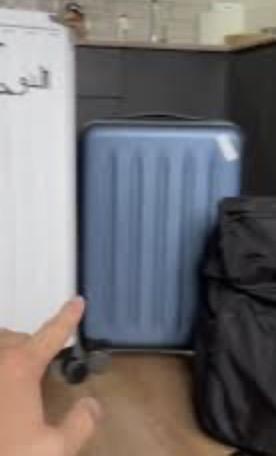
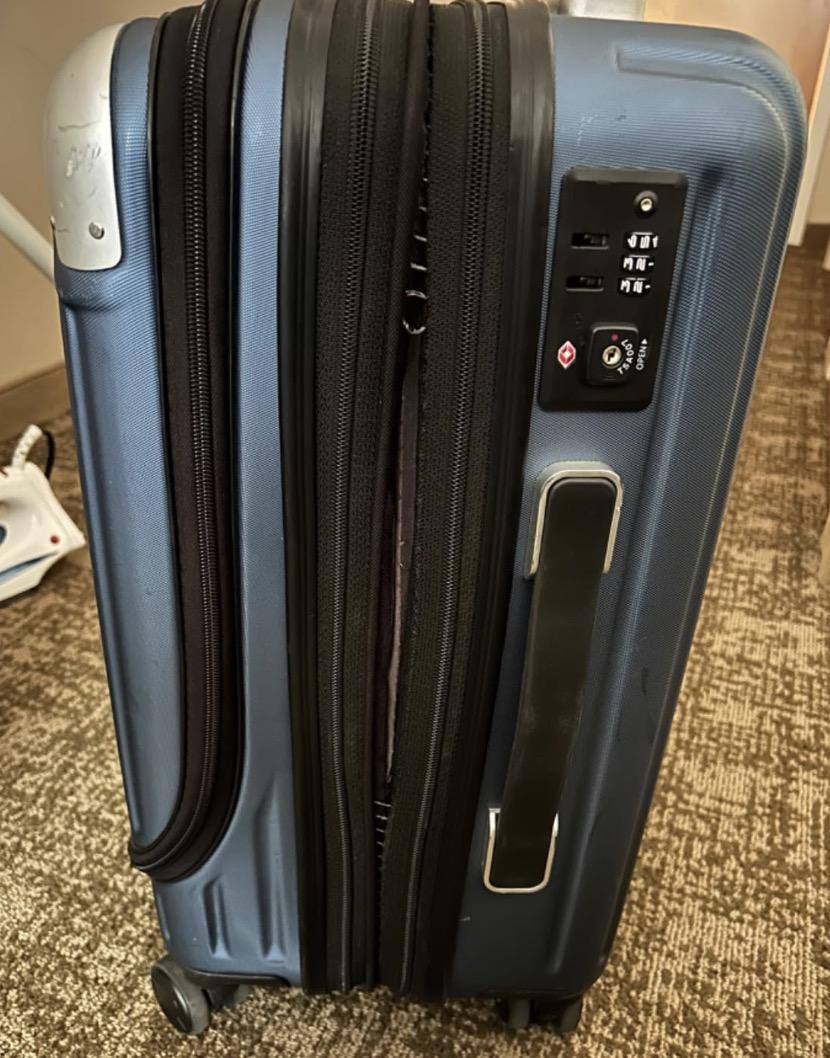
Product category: items_tea
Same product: no